Sinterklaas

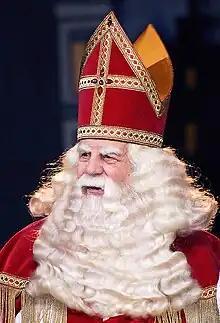
Sinterklaas played by Bram van der Vlugt

Sinterklaas or Sint-Nicolaas is a legendary figure based on Saint Nicholas, patron saint of children. Other Dutch names for the figure include "De Sint" ("The Saint"), "De Goede Sint" ("The Good Saint") and "De Goedheiligman" (derived from "goed hylickman" meaning "good marriage man", alluding to his historical reputation as a Saint who can help you find a good life partner). Many descendants and cognates of "Sinterklaas" or "Saint Nicholas" in other languages are also used in the Low Countries, nearby regions, and former Dutch colonies.